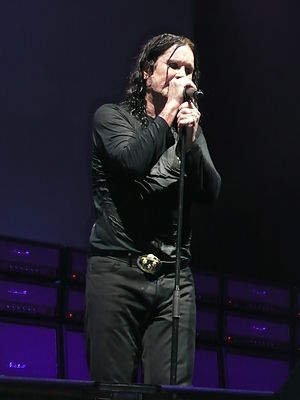
Ozzy Osbourne
Ozzy Osbourne
John Michael Osbourne, bedre kendt som Ozzy Osbourne, er en engelsk musiker, der tidligere var forsanger i heavy metal-bandet Black Sabbath. Han var medstifter af bandet i 1969 og har været med i bandet i 1969-1979. I 1985 og 1993 optrådte han to gange med bandet. Han blev smidt ud på grund af alkohol- og stofmisbrug. Han har gjort solokariere som musiker, og er derudover blevet stjerne i sit eget realityshow, opkaldt efter familien, som også indholder hans ene datter Kelly, hans søn Jack og konen Sharon. Udover dem har han endnu datter der hedder Aimee Osbourne, men hun ville ikke være en del af stjernelivet.